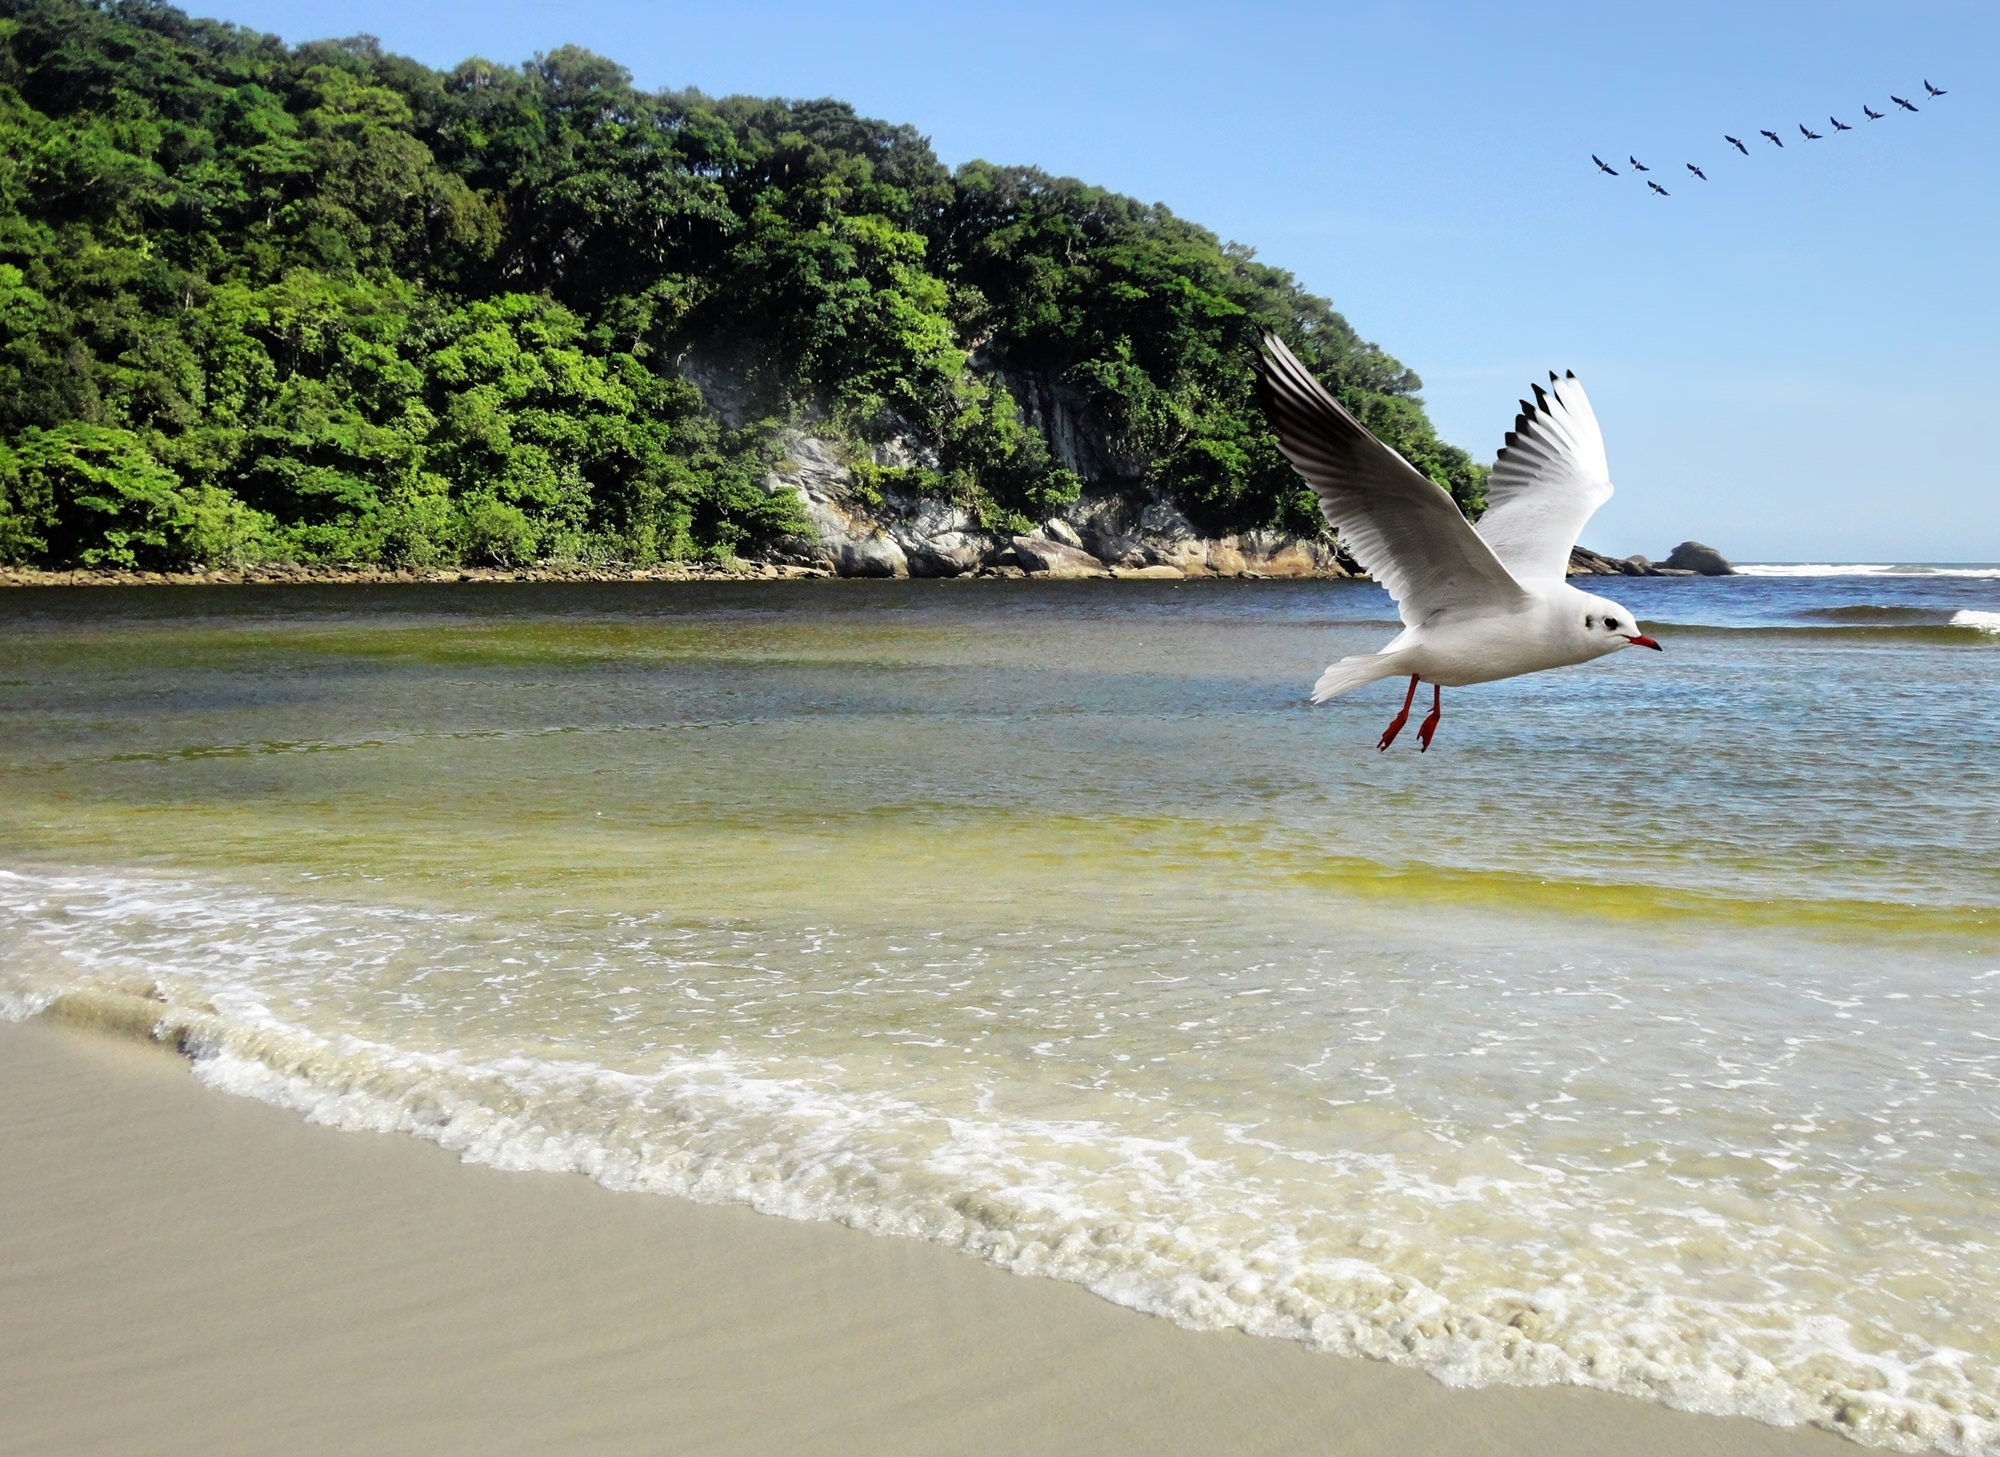
beach, landscape, sea, coast, water, nature, sand, ocean, bird, sky, shore, wave, seabird, seagull, vacation, bay, island, blue, body of water, blue sky, mountains, mar, litoral, brazil, beira mar